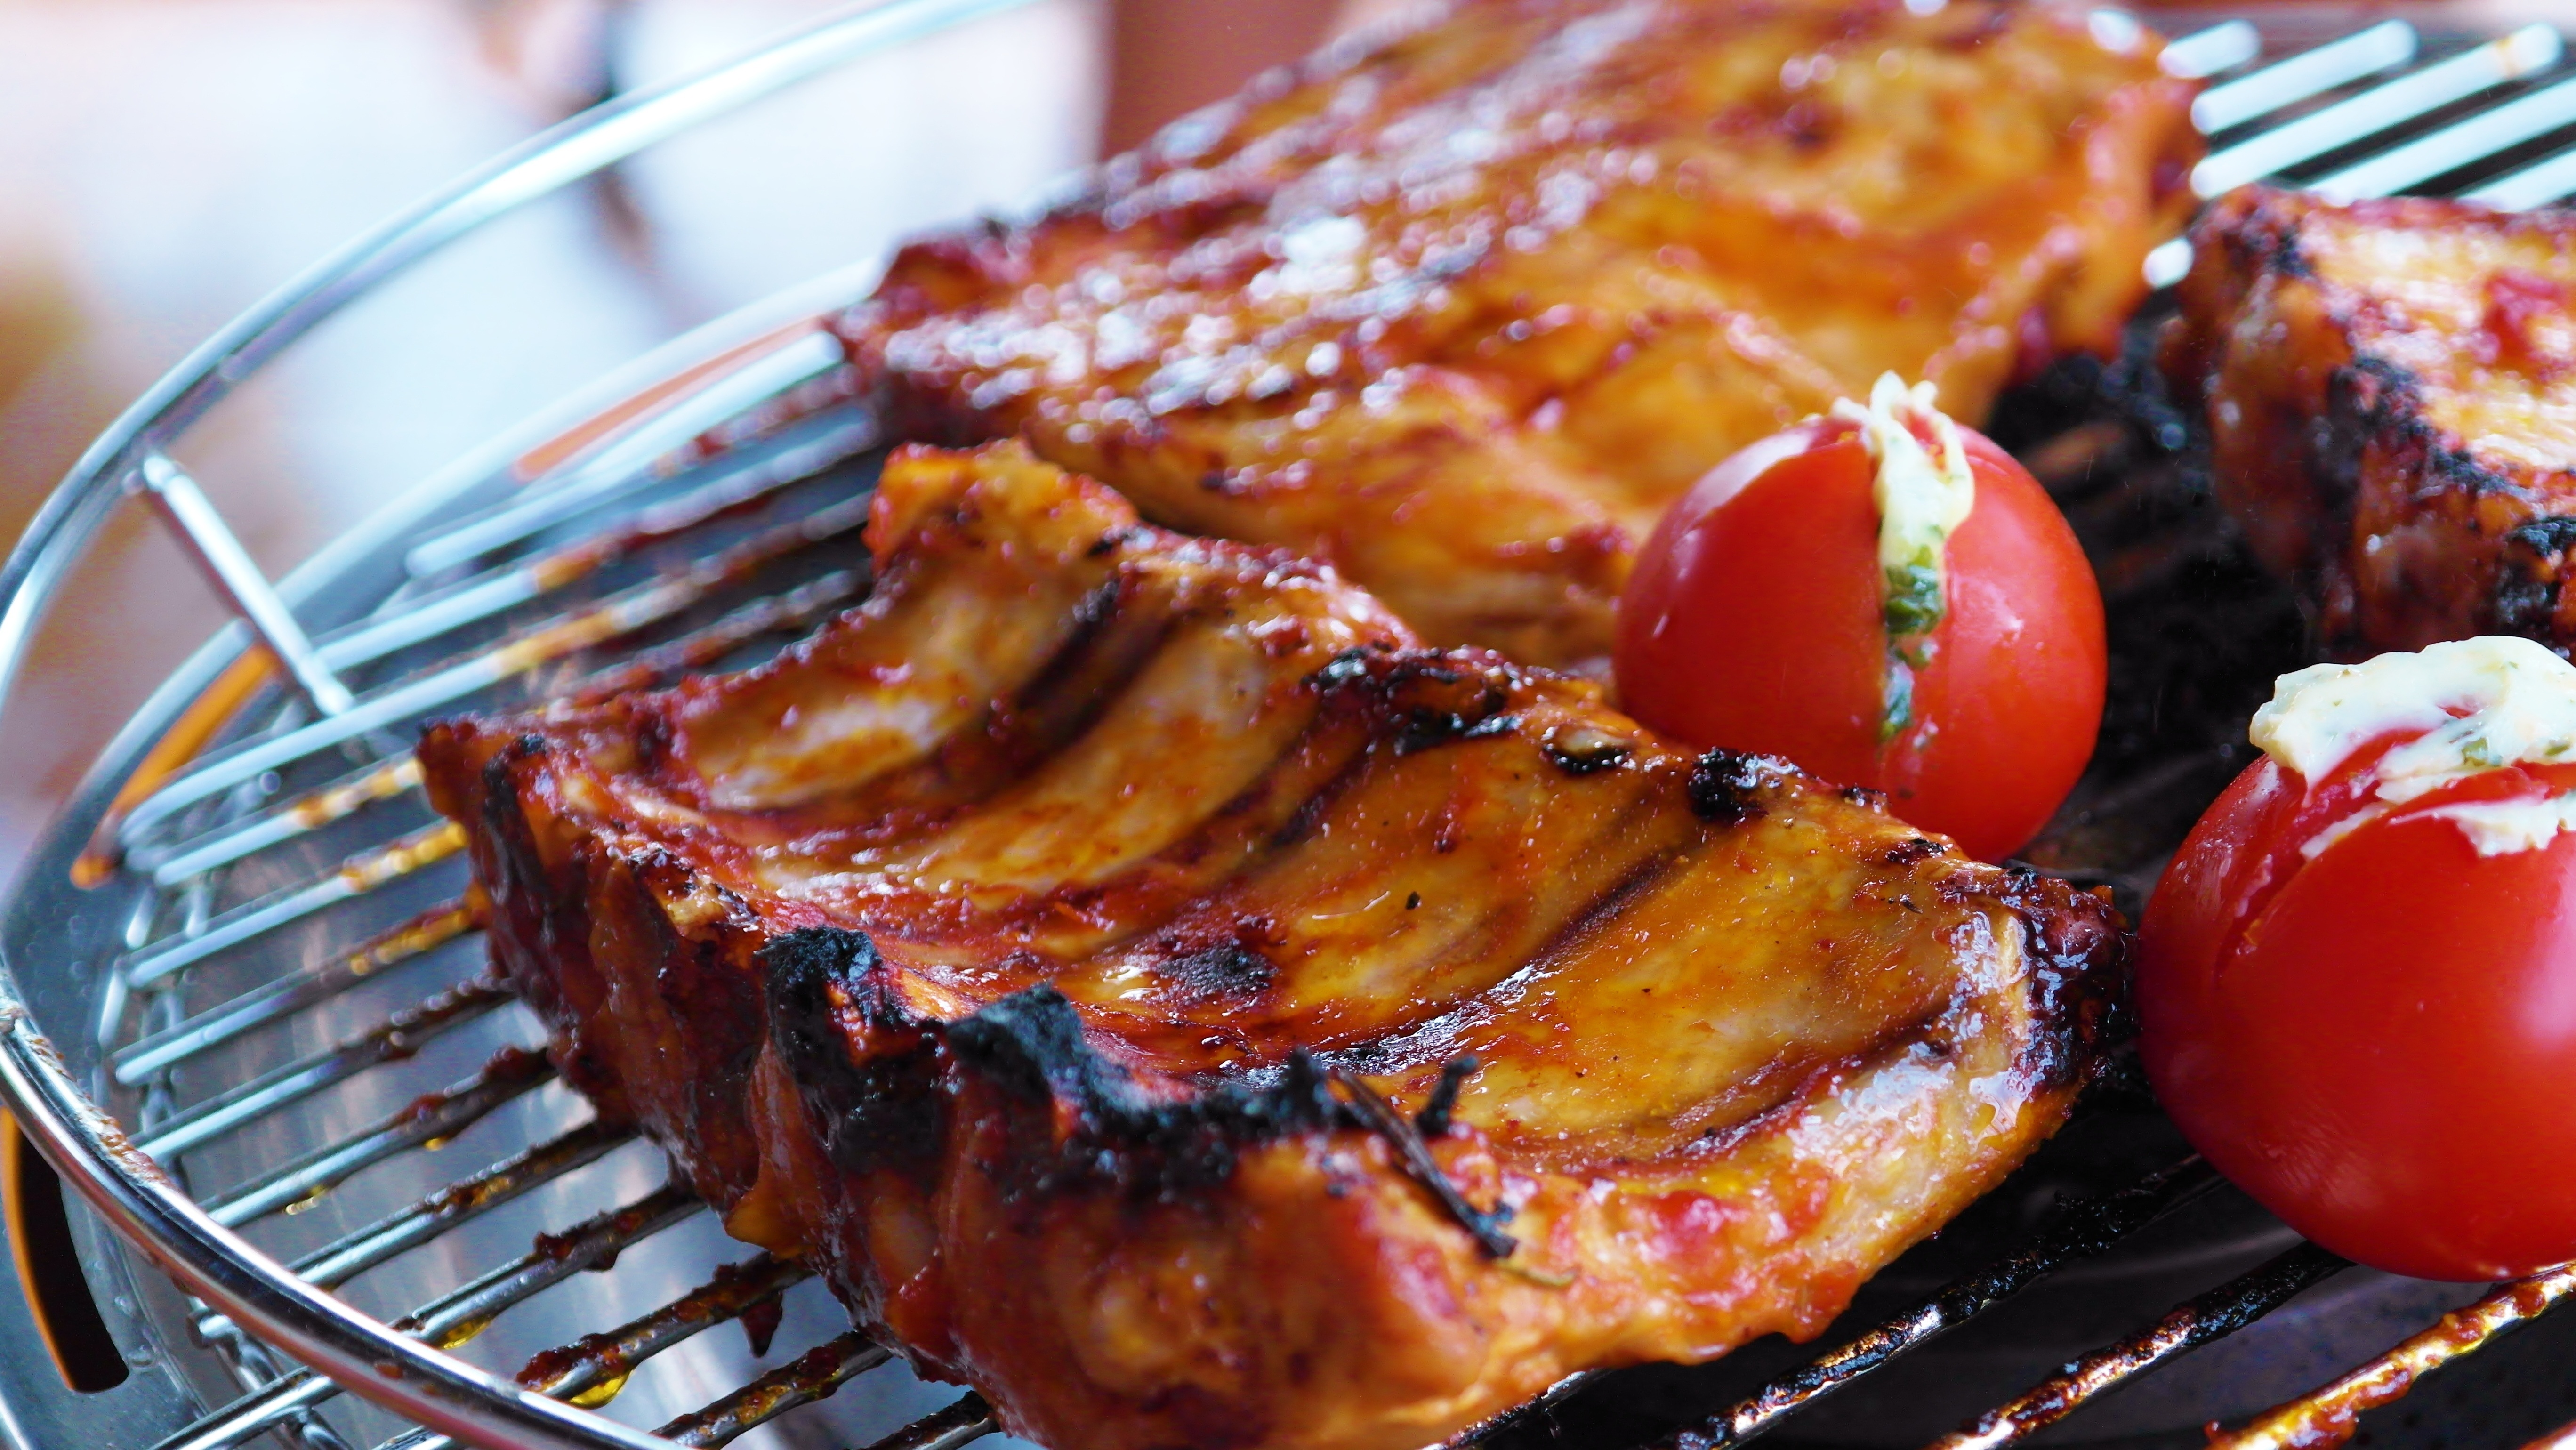
summer, dish, meal, food, produce, bbq, flame, breakfast, eat, meat, barbecue, pork, cuisine, delicious, steak, pork chop, grill, festival, party, roasting, glaze, grilling, spare ribs, grill party, rib eye steak, fried food, animal source foods, tandoori chicken, peeling ribs